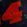
Number: 4